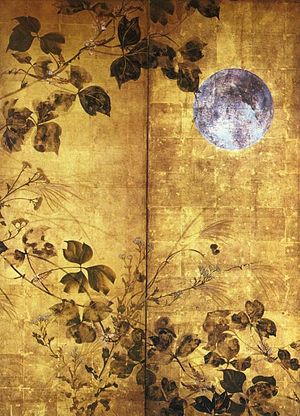
Maleriets historie / Maleriet i Østen / Østasiatisk maleri
Maleriets historie går tilbage til værker af forhistoriske mennesker og spænder næsten uden afbrydelse over alle kulturer fra antikken. Over kontinenter og årtusinder er maleriets historie en vedvarende strøm af kreativitet, der fortsætter ind i det 21.århundrede. Indtil begyndelsen af 1900-tallet var det overvejende repræsentative, religiøse og klassiske motiver, senere med mere vægt på abstrakte og konceptuelle ideer.